South West State of Somalia

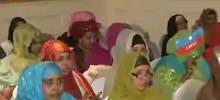
Women at a political function in support of the Southwestern State of Somalia administration (March 2009)

In December 2013, a convention began in Baidoa between Federal Government officials and local representatives with the aim of establishing an autonomous state in the area under the Provision Federal Constitution. Two simultaneous political processes for the establishment of a new Southwestern State of Somalia were underway: one led by former Parliament Speaker Sharif Hassan Sheikh Adan, which proposed a three-region state consisting of the Bay, Bakool and Lower Shabelle provinces; another led by traditional elders of Digil Mirifle, which proposed instead the re-establishment of a six-region Southwestern Somalia state consisting of the Bay, Bakool and Lower Shabelle, Gedo, Middle Jubba and Lower Jubba provinces.